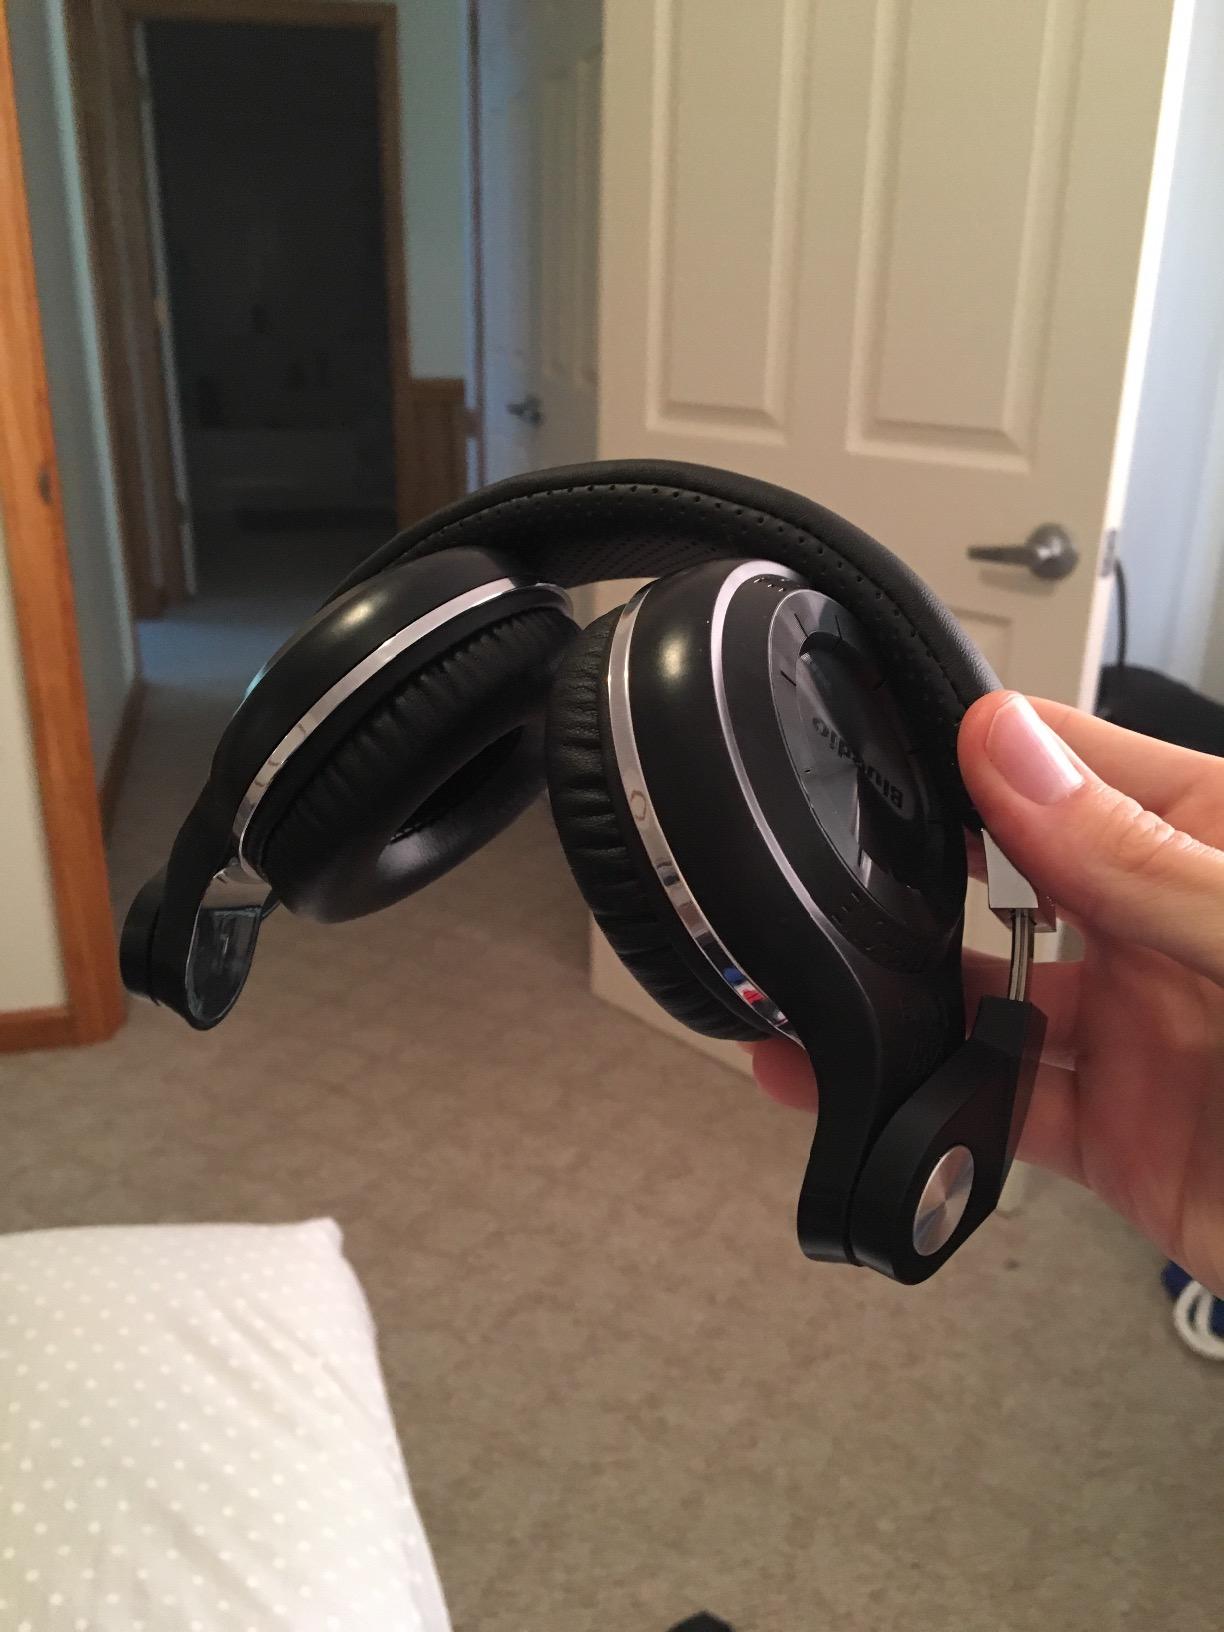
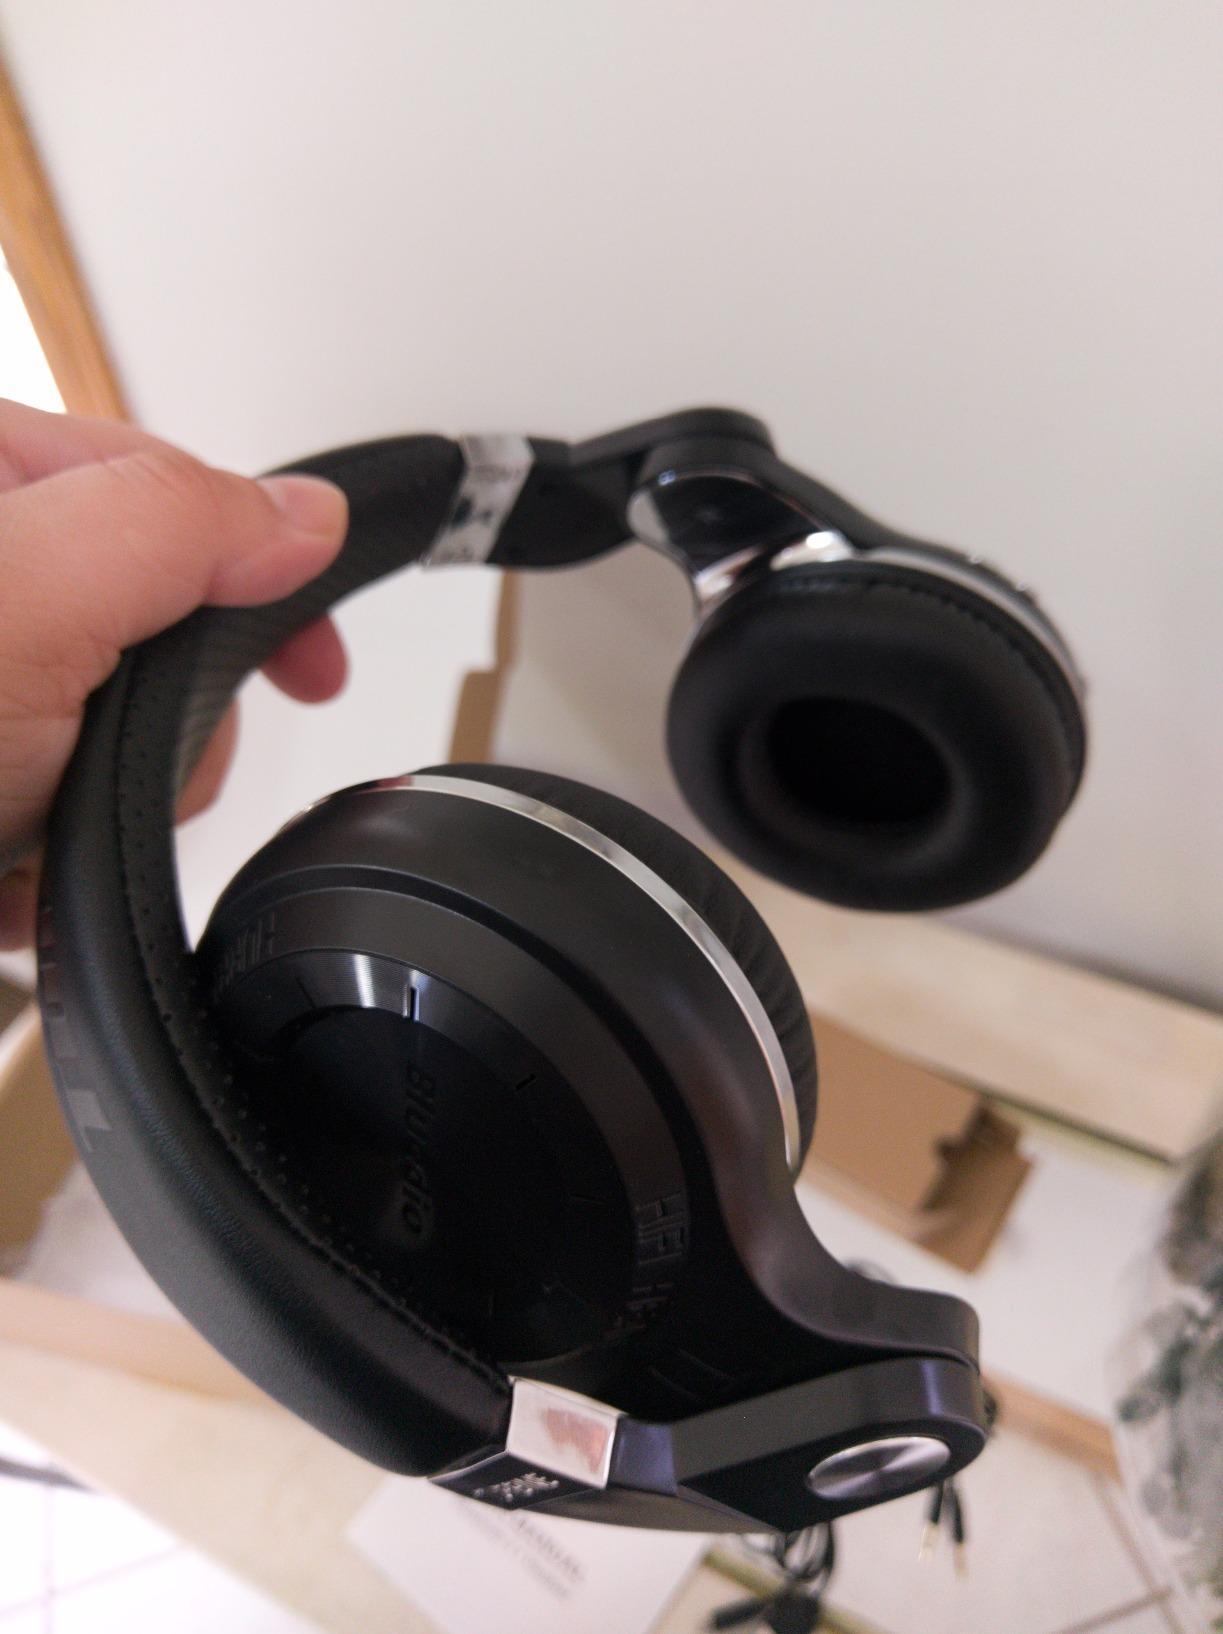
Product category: headphones
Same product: yes